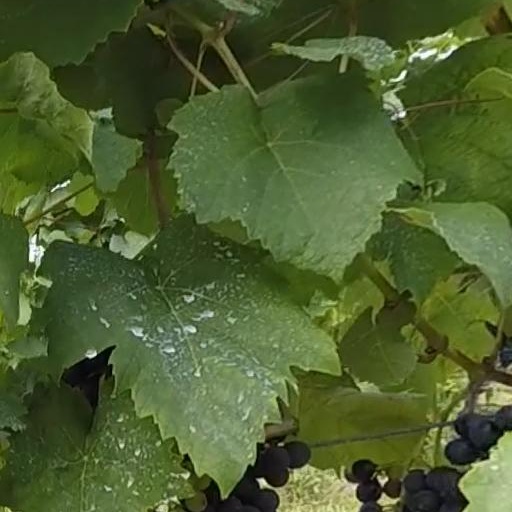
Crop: grape